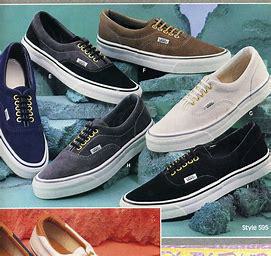
Brand: Vans
Model: Era